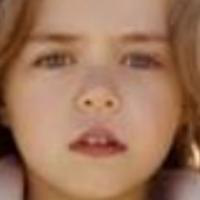
Age group: age 01-10